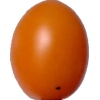
Label: tomato_cherry_orange